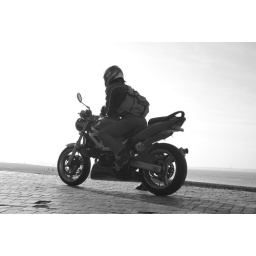
girl in bike